Merdeka 118

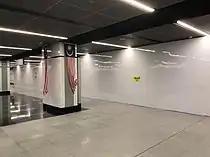
Future linked connection via its dedicated station on the MRT Kajang Line

The building will be served by the Kajang Line's Merdeka MRT station located along Jalan Hang Jebat, which is connected to an interchange with the LRT Ampang and Sri Petaling Lines' Plaza Rakyat LRT station.